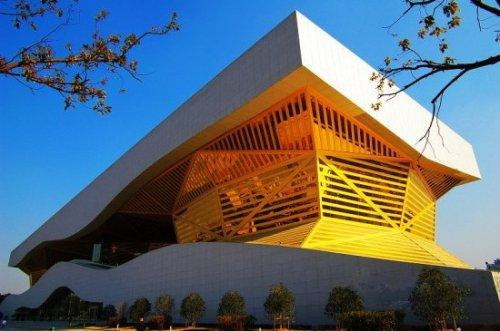
地标名称：无锡博物院
所在城市：无锡市·梁溪区